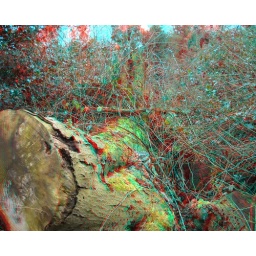
A fallen Tree in anaglyph 3D red blue glasses to view